The Great Divorce

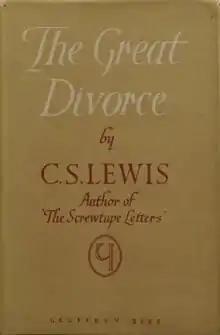
First edition

The Great Divorce is a novel by the British author C. S. Lewis, published in 1945, based on a theological dream vision of his in which he reflects on the Christian conceptions of Heaven and Hell.